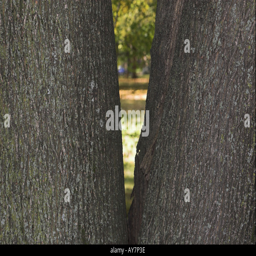
base of tree converge into a formation